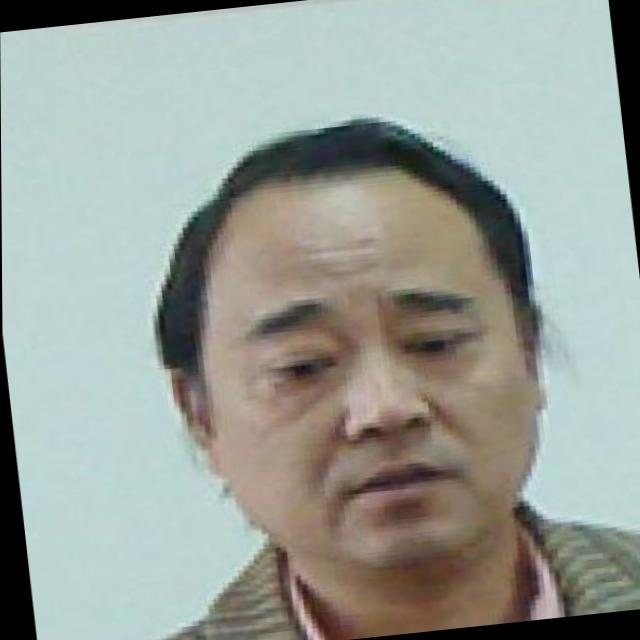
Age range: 45-64